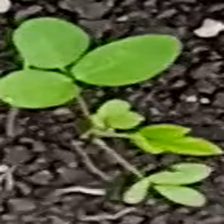
Weed species: Asian_Pigeonwings_(Clitoria Ternatea)